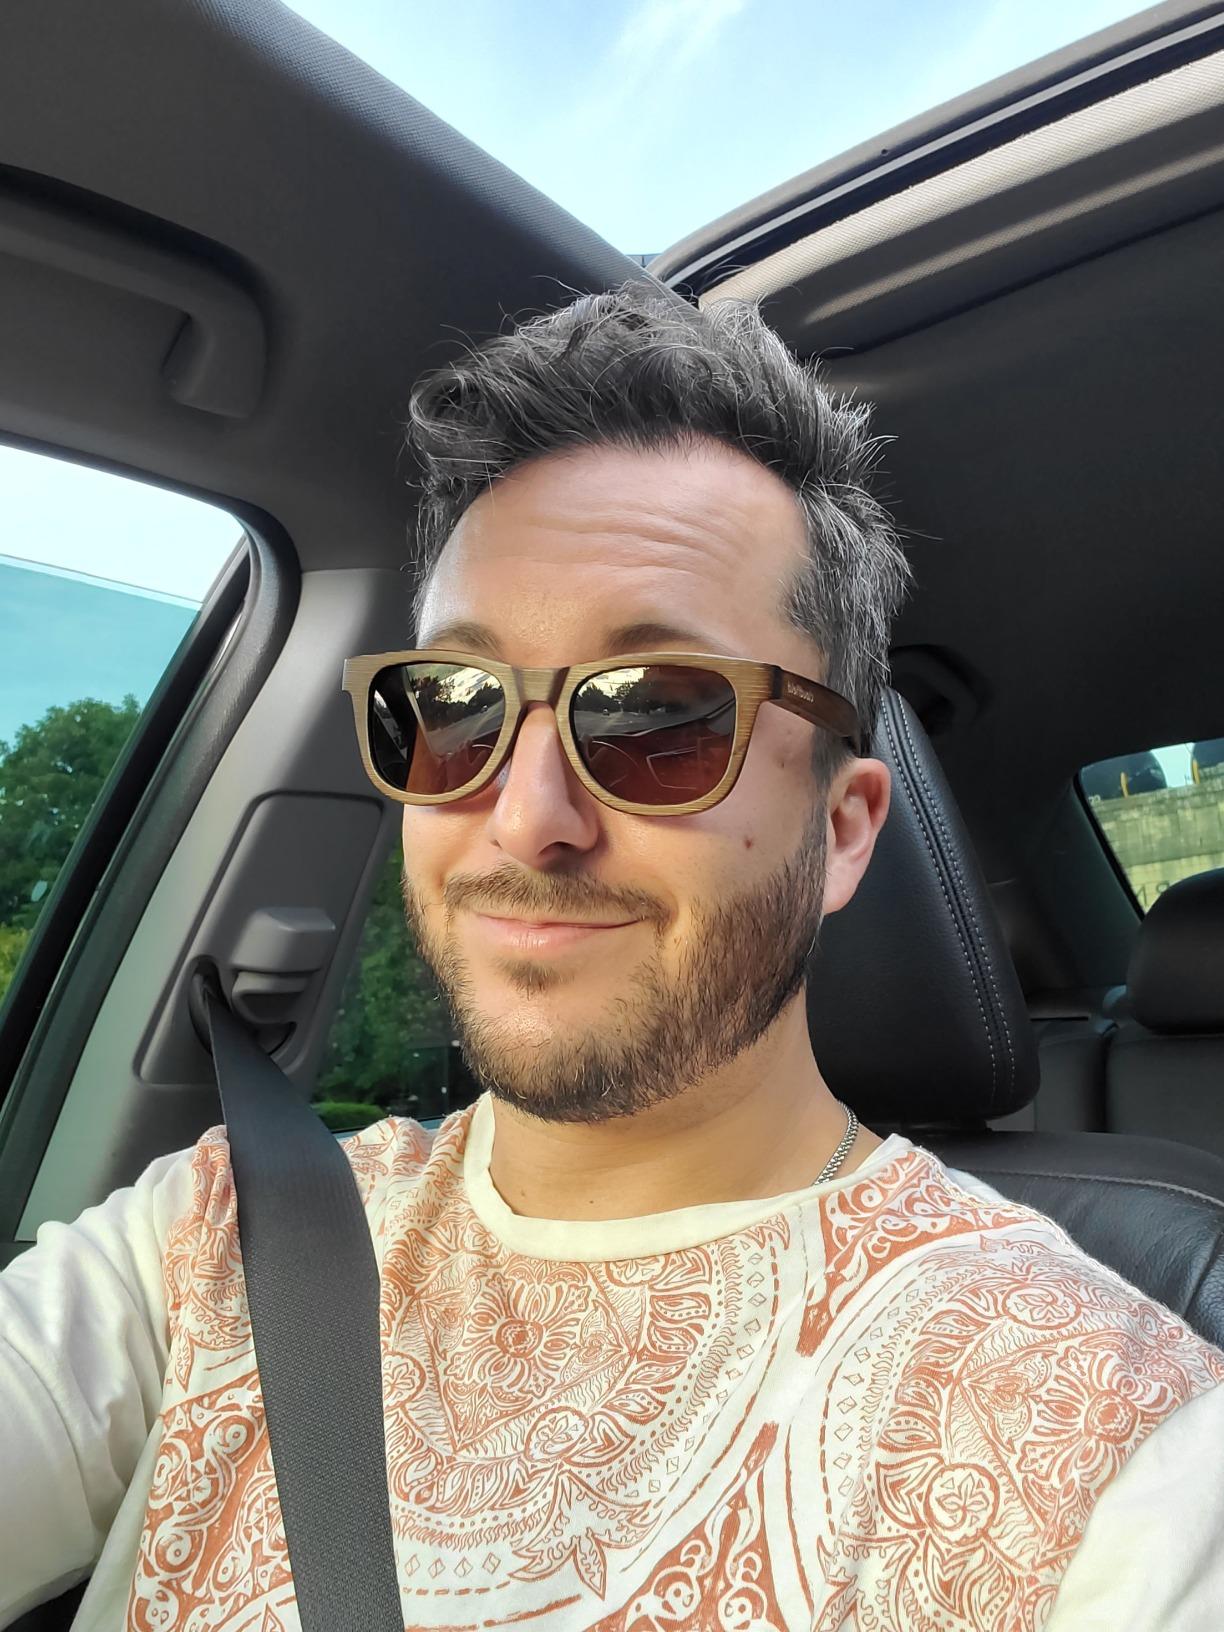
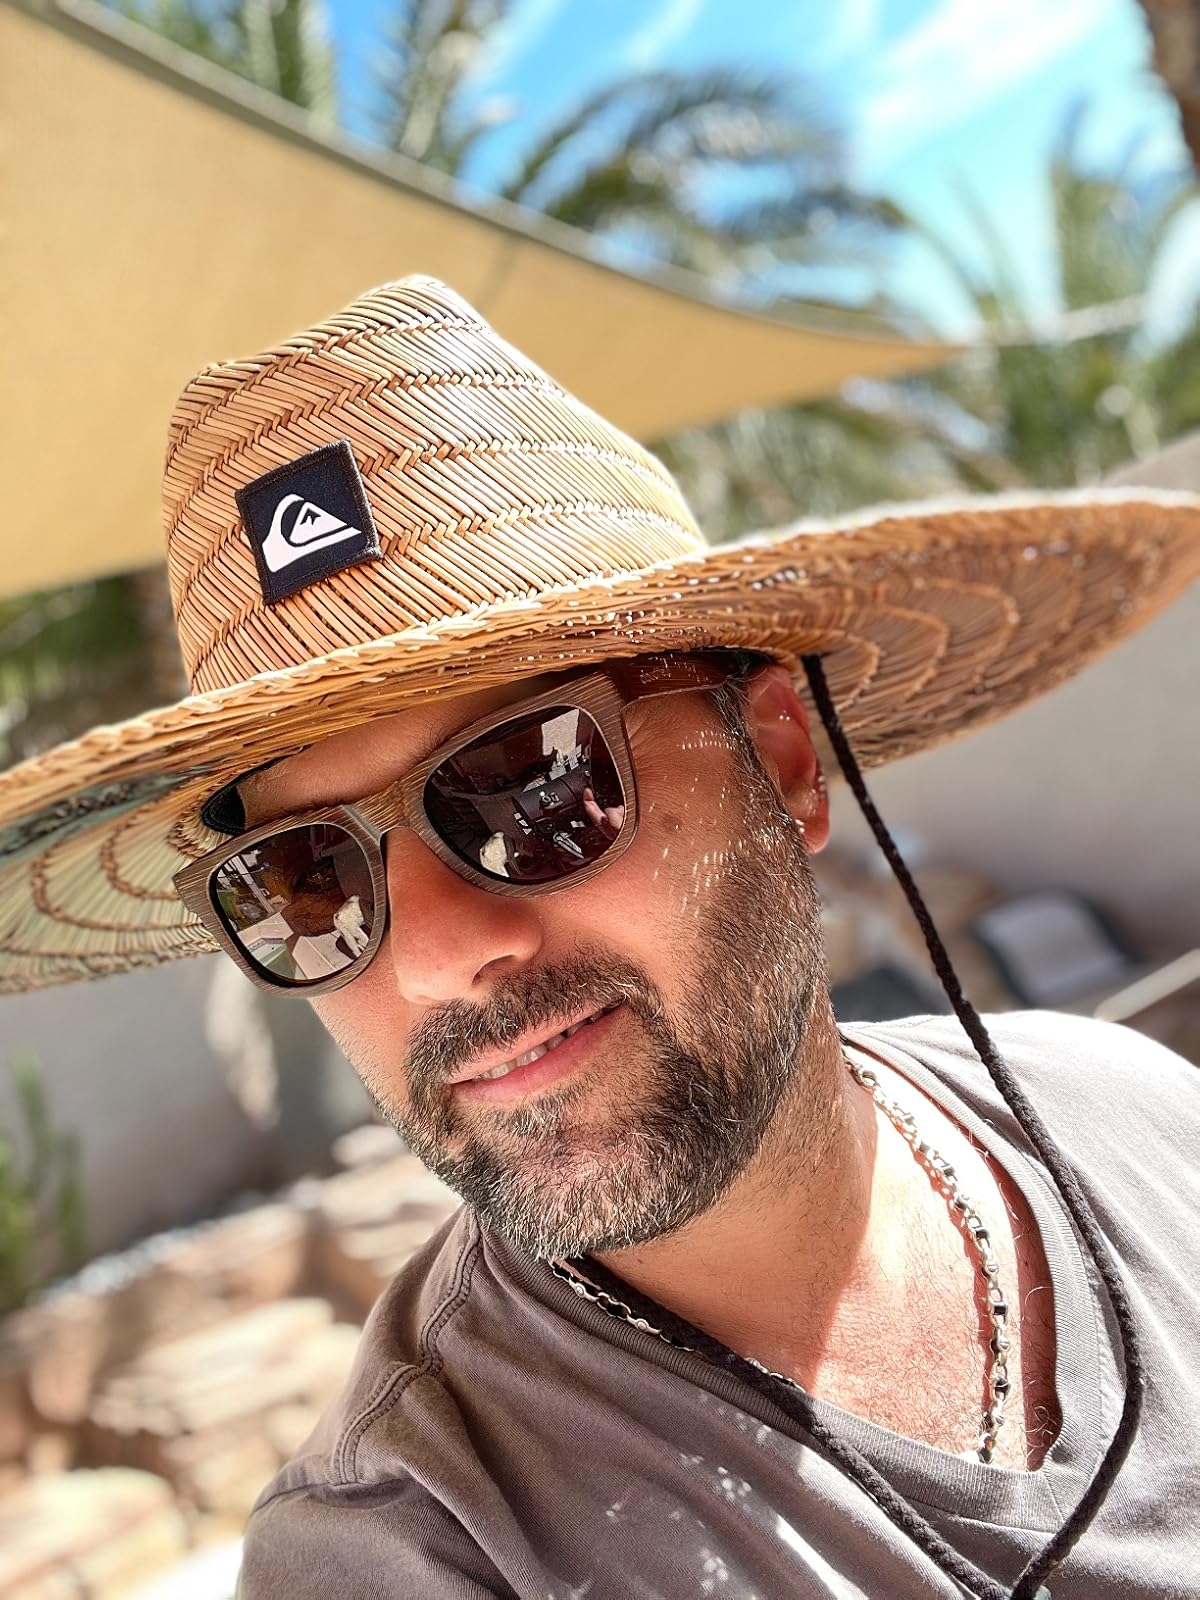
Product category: accessories_sunglasses
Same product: yes